List of Rurouni Kenshin characters

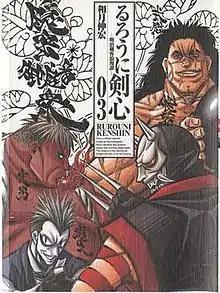
The Tokyo Oniwabanshū, (Clockwise from top right): Shikijō, Han'nya, Beshimi, and Hyottoko

The were "onmitsu" or spies who protected Edo Castle from the shadows during the Edo period. In "Rurouni Kenshin", they are Shinomori Aoshi, Han'nya, Shikijō, Hyottoko, Beshimi, Okina, Misao, and the others at the Aoi-Ya. Aoshi's group is referred as the Tokyo Group, while Misao and Okina's squad is known as the Kyoto Group. After the Bakumatsu, of all of the Oniwabanshū members, only Aoshi received job offers from government agencies, such as army intelligence and protection services of political leaders; Aoshi instead chose not to abandon his men.